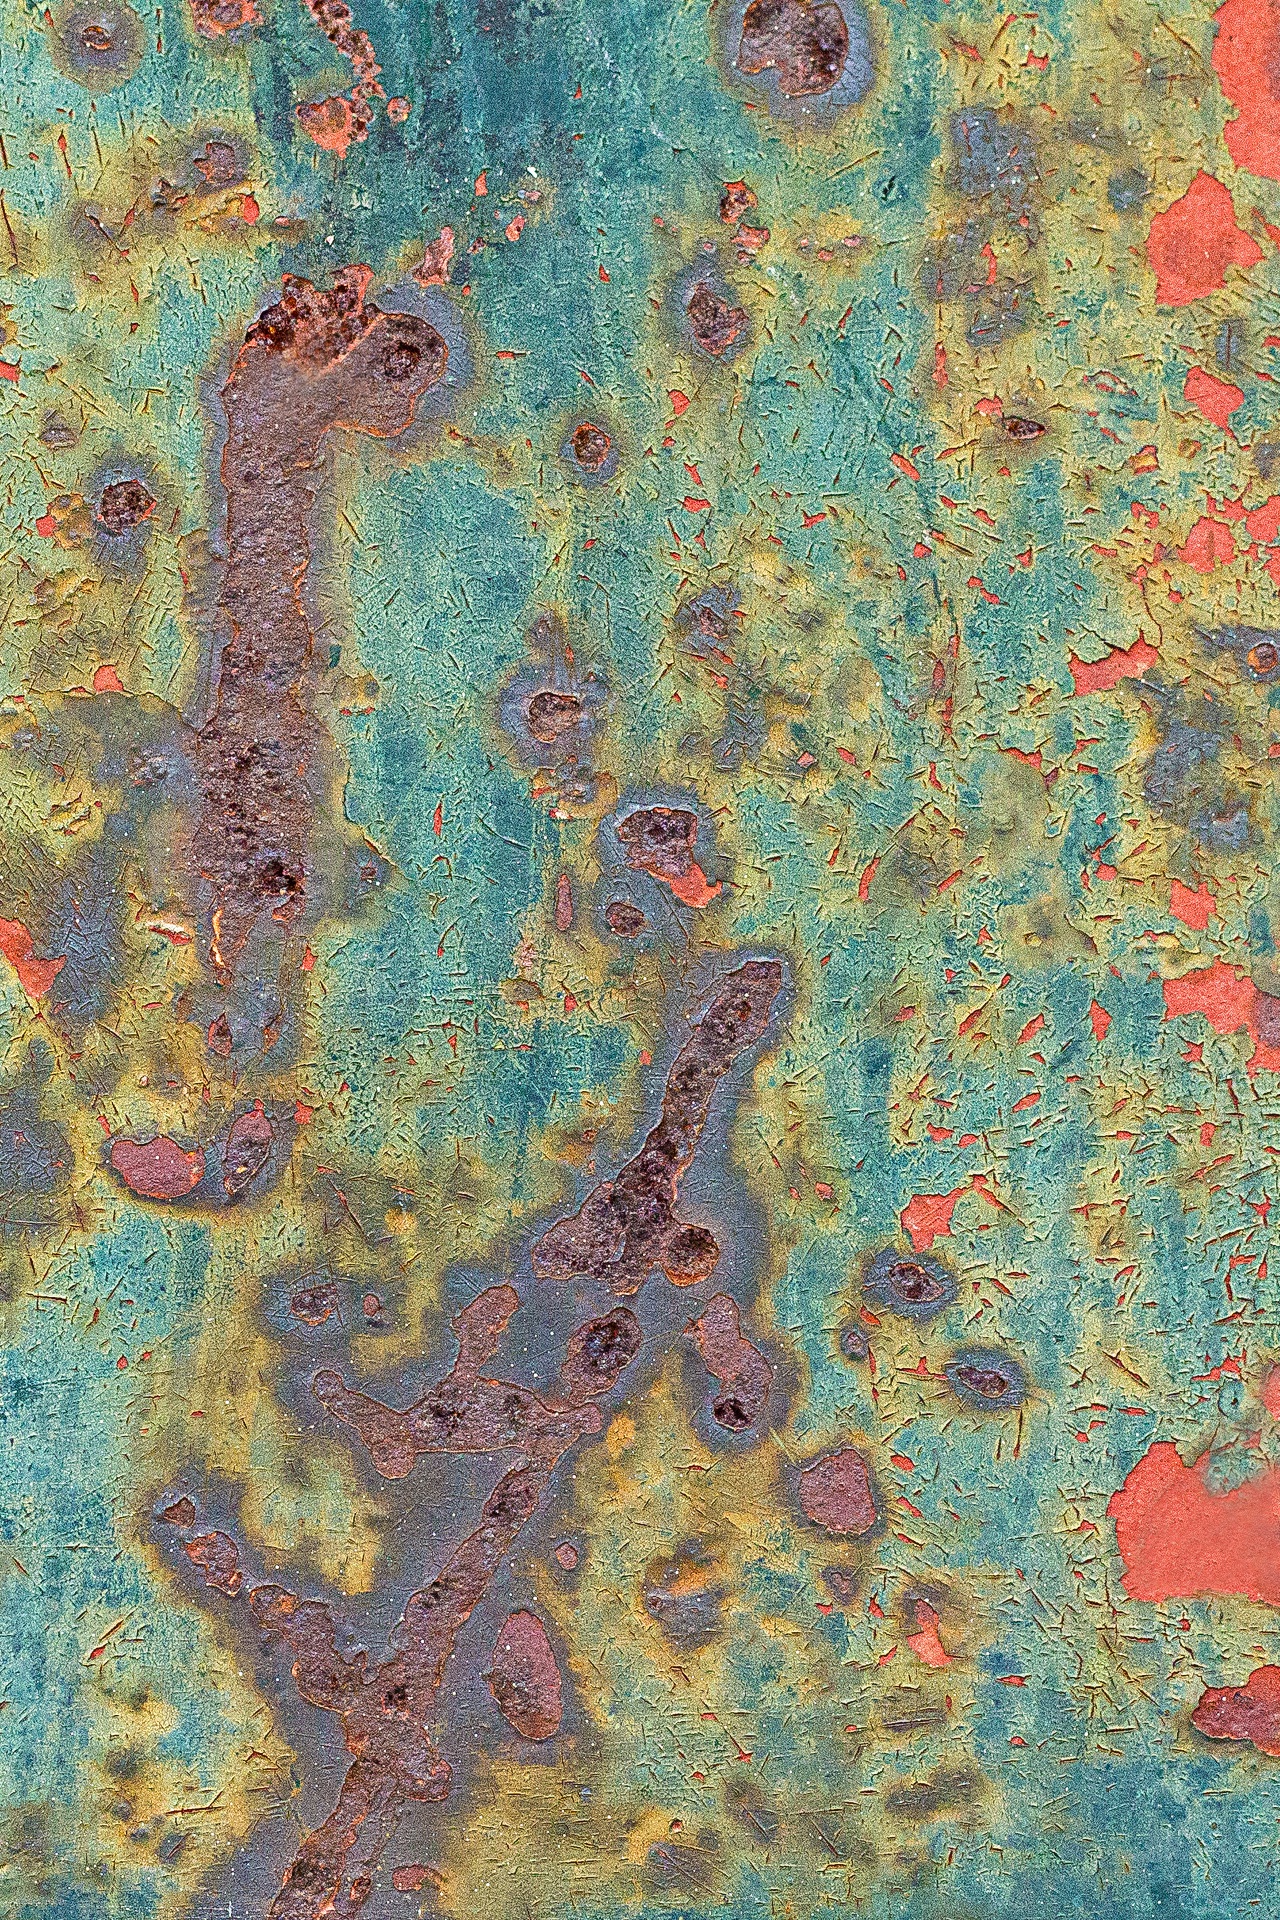
grungy, texture, rust, pattern, metal, grunge, material, painting, weathered, textile, art, background, design, aging, rusted, tapestry, metallic, aged, corrosion, modern art, rusting, flooring, corrode, impressionist, acrylic paint, oxidization, oxidize, metal texture